Edward Arnold (actor)

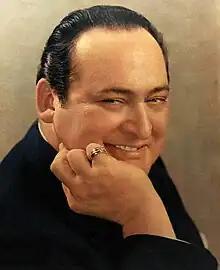
Arnold in 1941

Günther Edward Arnold Schneider (February 18, 1890 – April 26, 1956) was an American actor of the stage and screen.